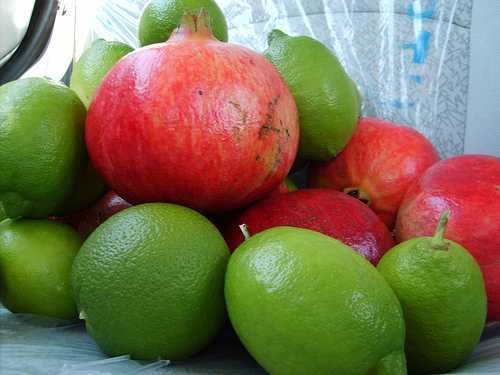
Label: Pomegranate